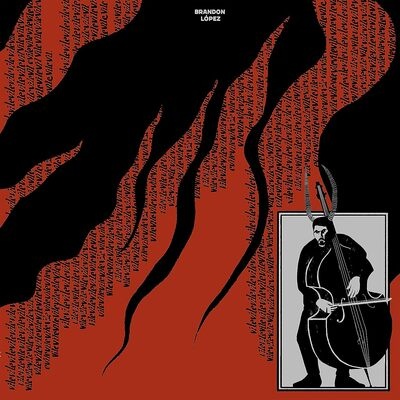
Brandon Lopez LP - Vilevilevilevilevilevilevil
Vilevilevilevilevilevilevilevile - Disc 1 1. LikeTheEdgeOfAMachete - Brandon Lopez 2. Piri - Brandon Lopez 3. Billie - Brandon Lopez 4. RealBadVibes - Brandon Lopez 5. Vilevilevilevilevilevilevilevile - Brandon Lopez 6. Como El Filo Del Machete - Brandon Lopez 7. PonceNewYork - Brandon Lopez 8. The Real Bad Vibe - Brandon Lopez https://www.bibdsl.co.uk/w10-images/xl/MUS000758306.jpg
Brand: Proper
Category: Arts & Entertainment > Hobbies & Creative Arts > Musical Instruments > String Instruments > Upright Basses